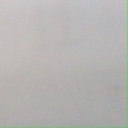
अक्षर: ई